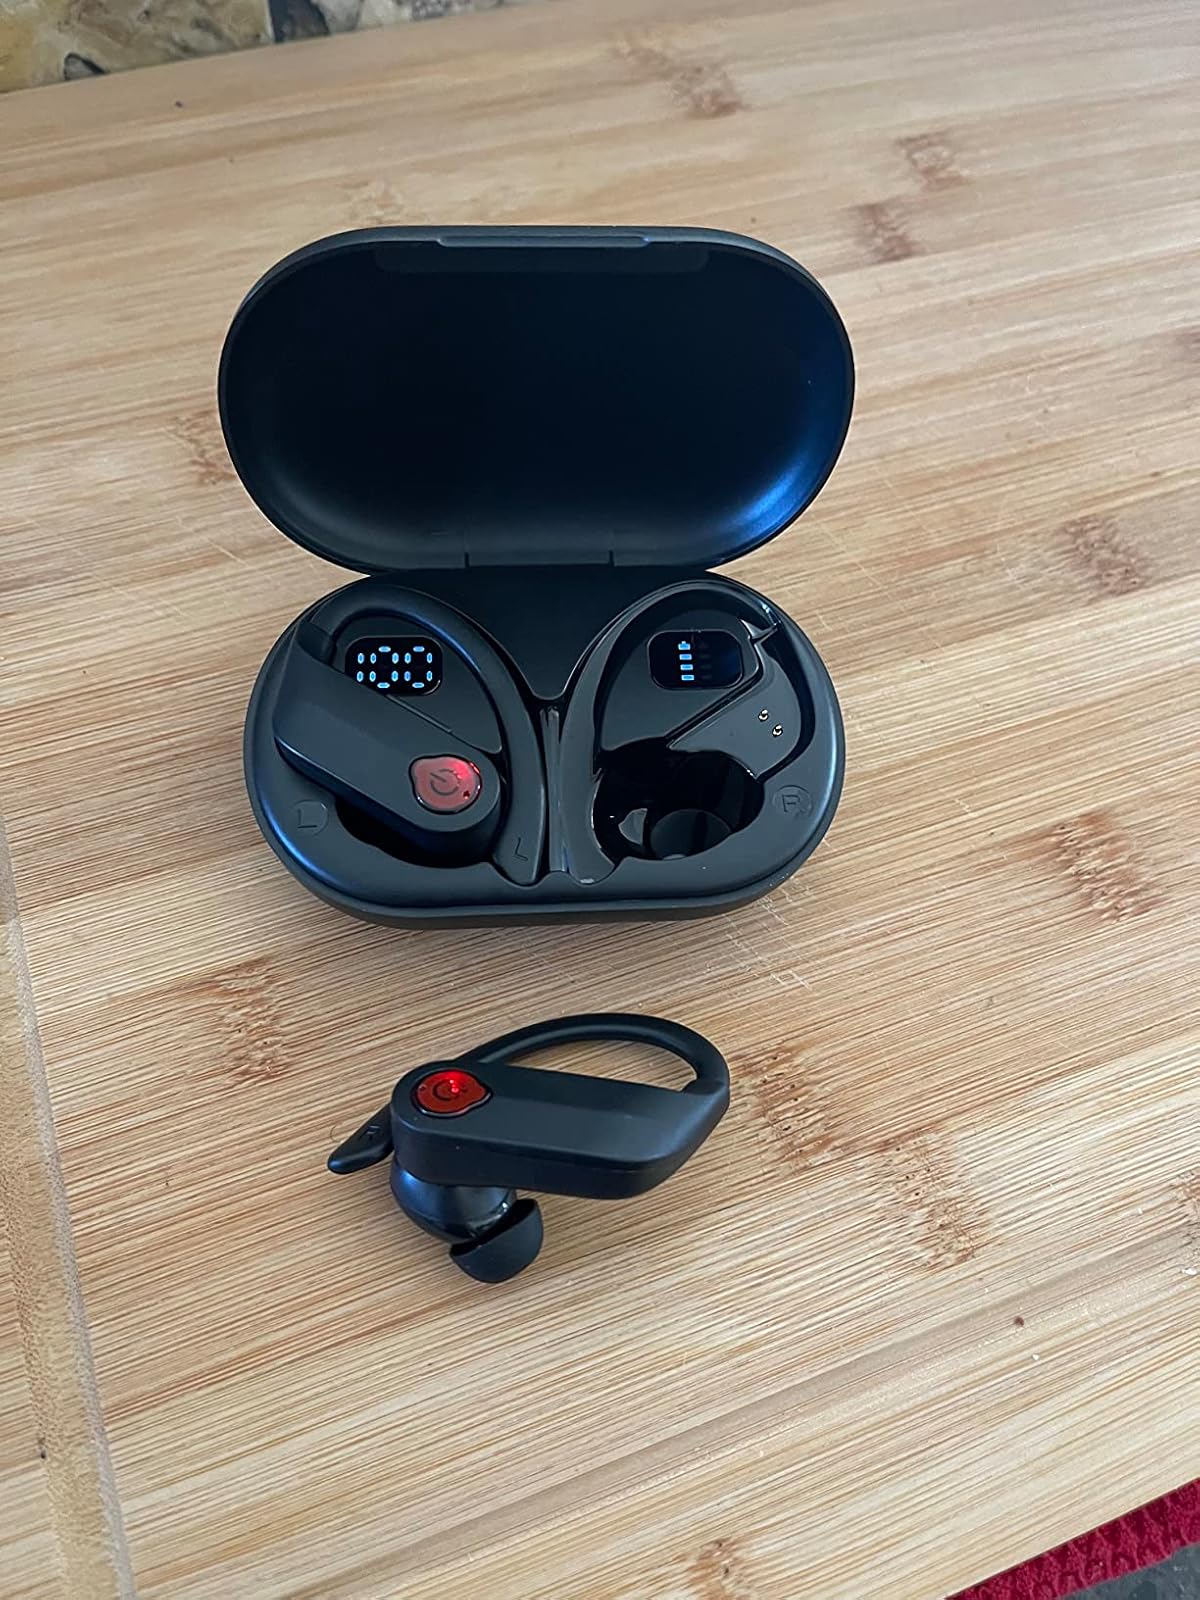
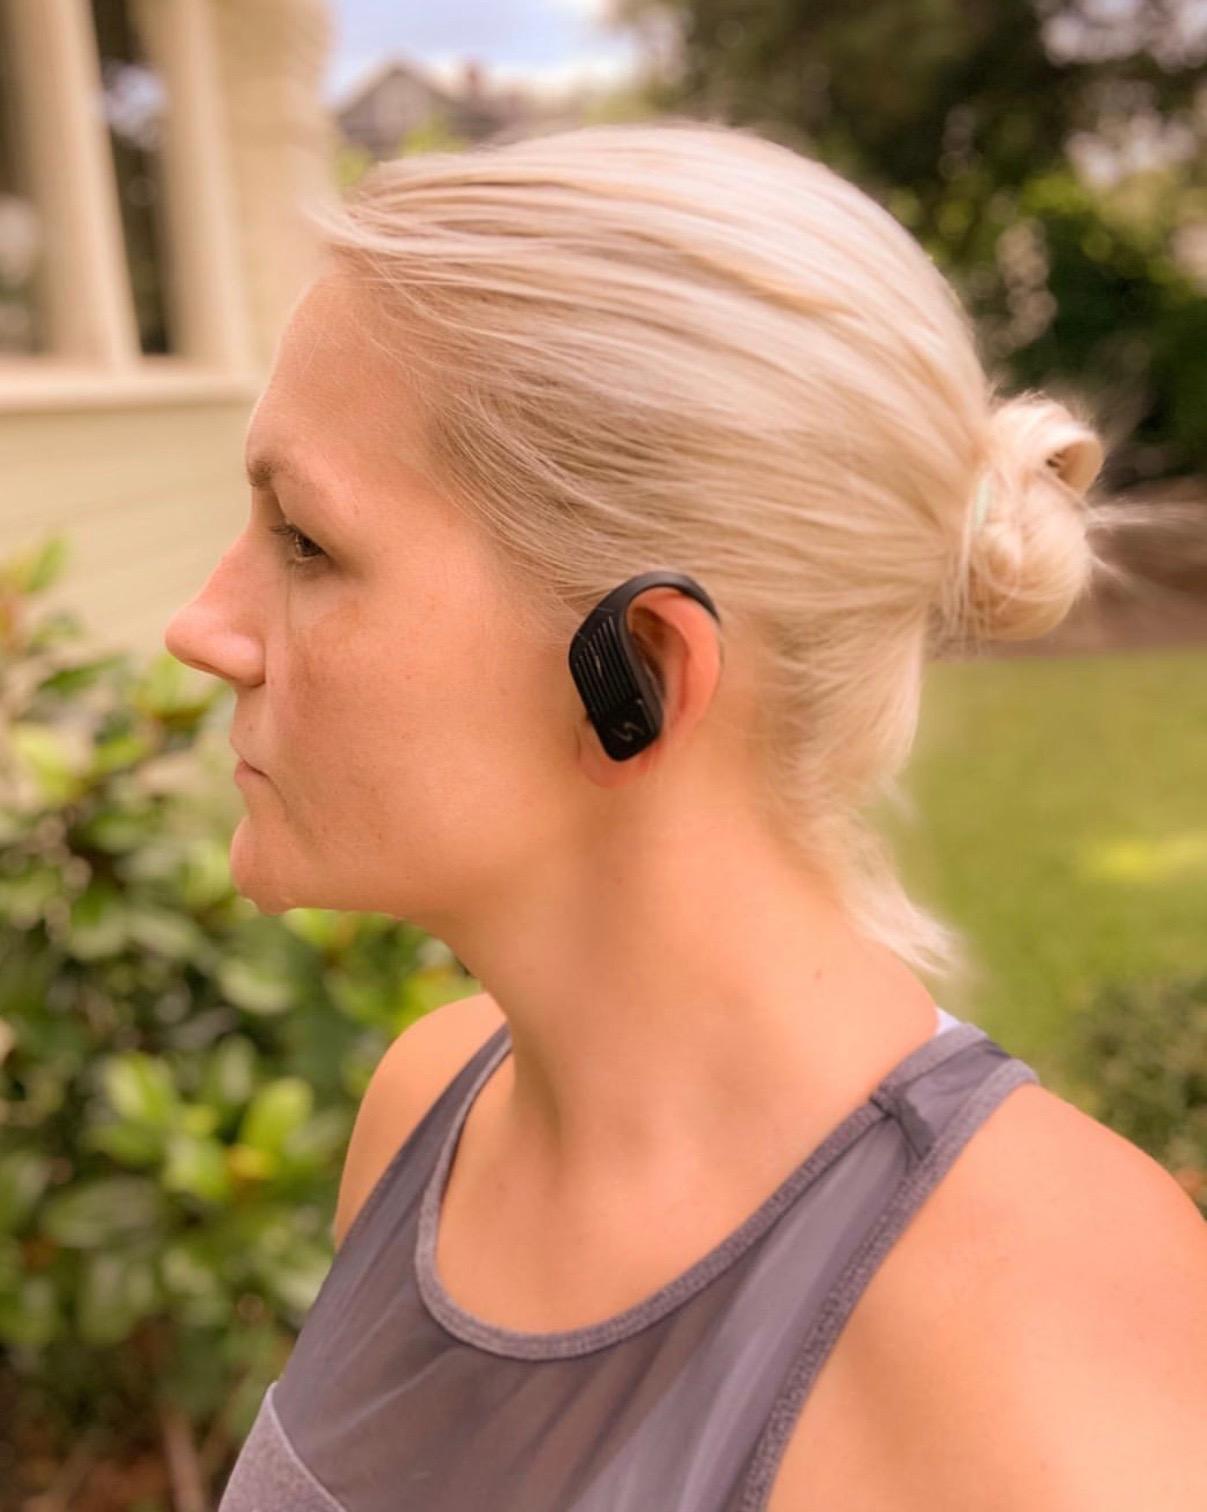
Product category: earbuds
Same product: no